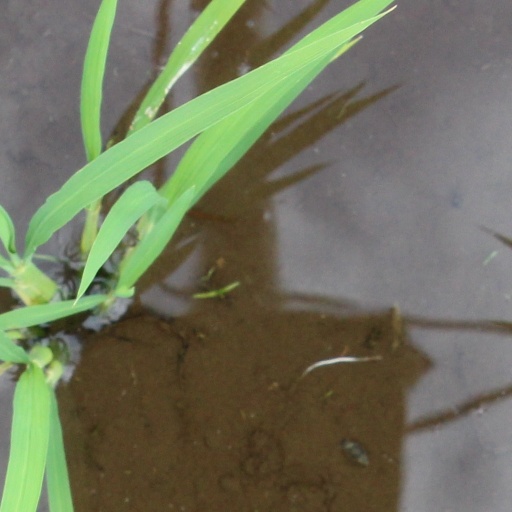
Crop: rice